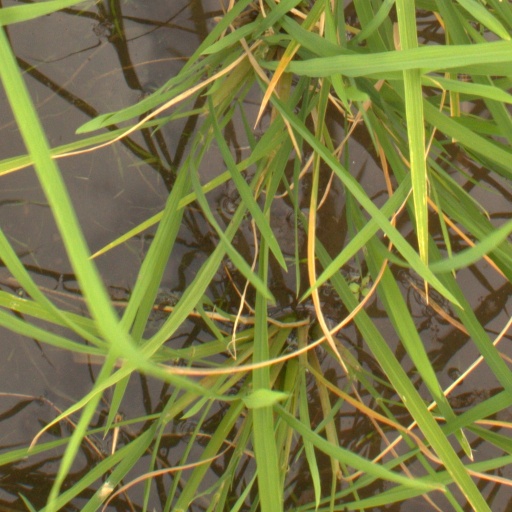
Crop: rice